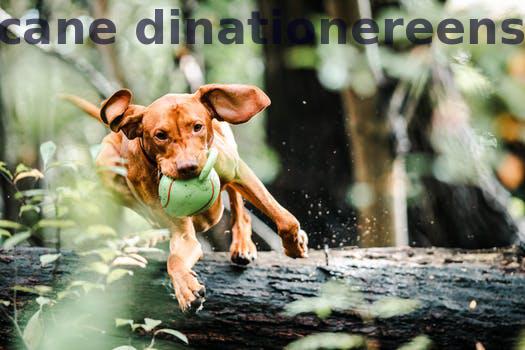
Label: Watermark